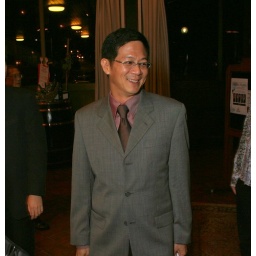
birthday boy dressed in hugo boss shirt and unknown jacket